Nick Leijten

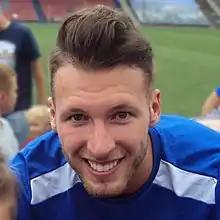
Leijten with Den Bosch in 2016

Nick Leijten (born 20 September 1991) is a Dutch former footballer who played as a goalkeeper.